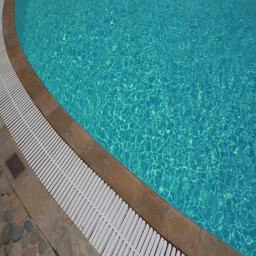
outdoor swimming pool with turquoise water .